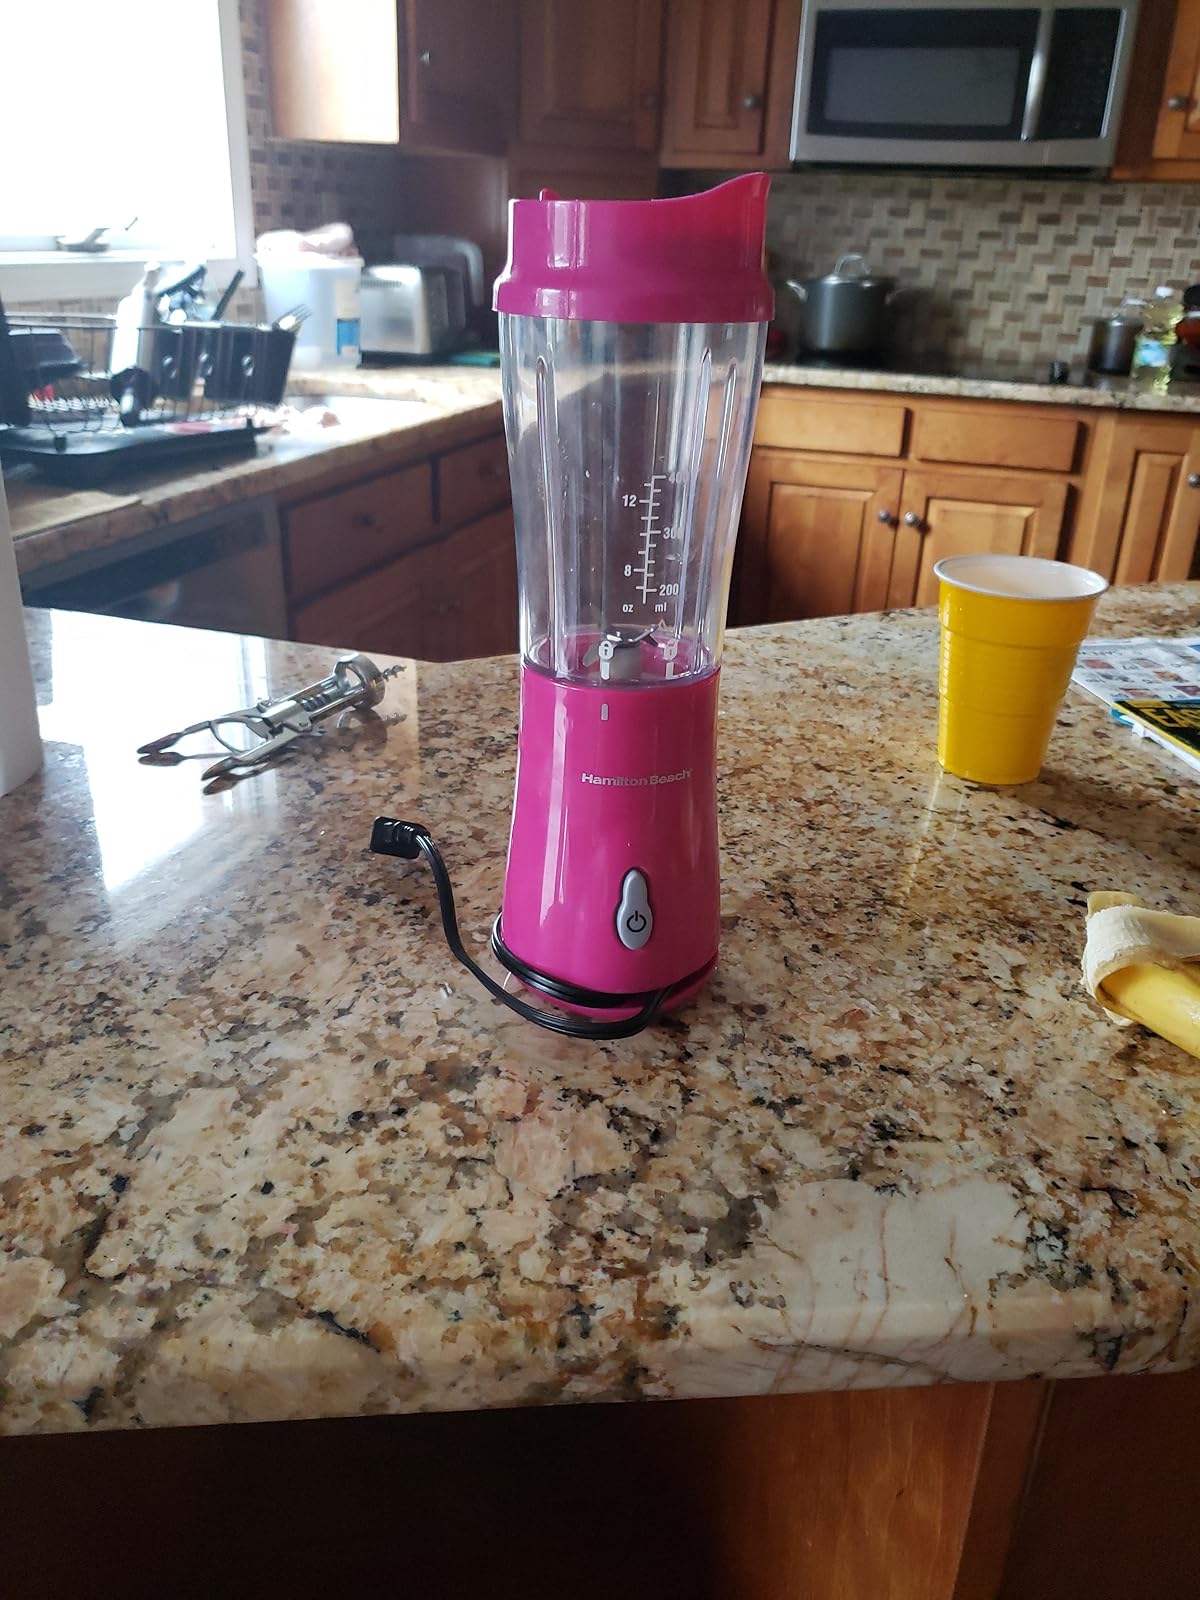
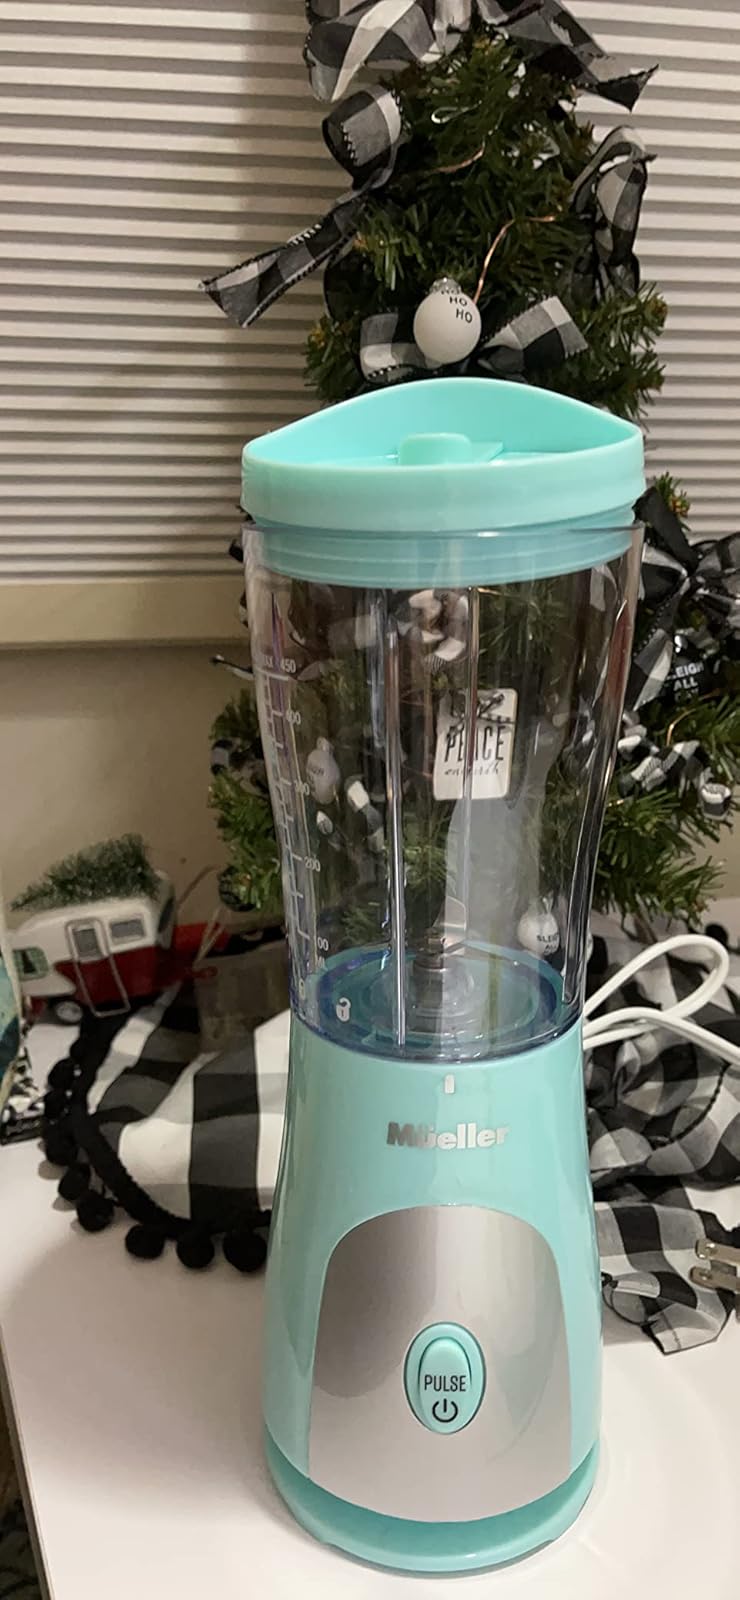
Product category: items_blender
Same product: no